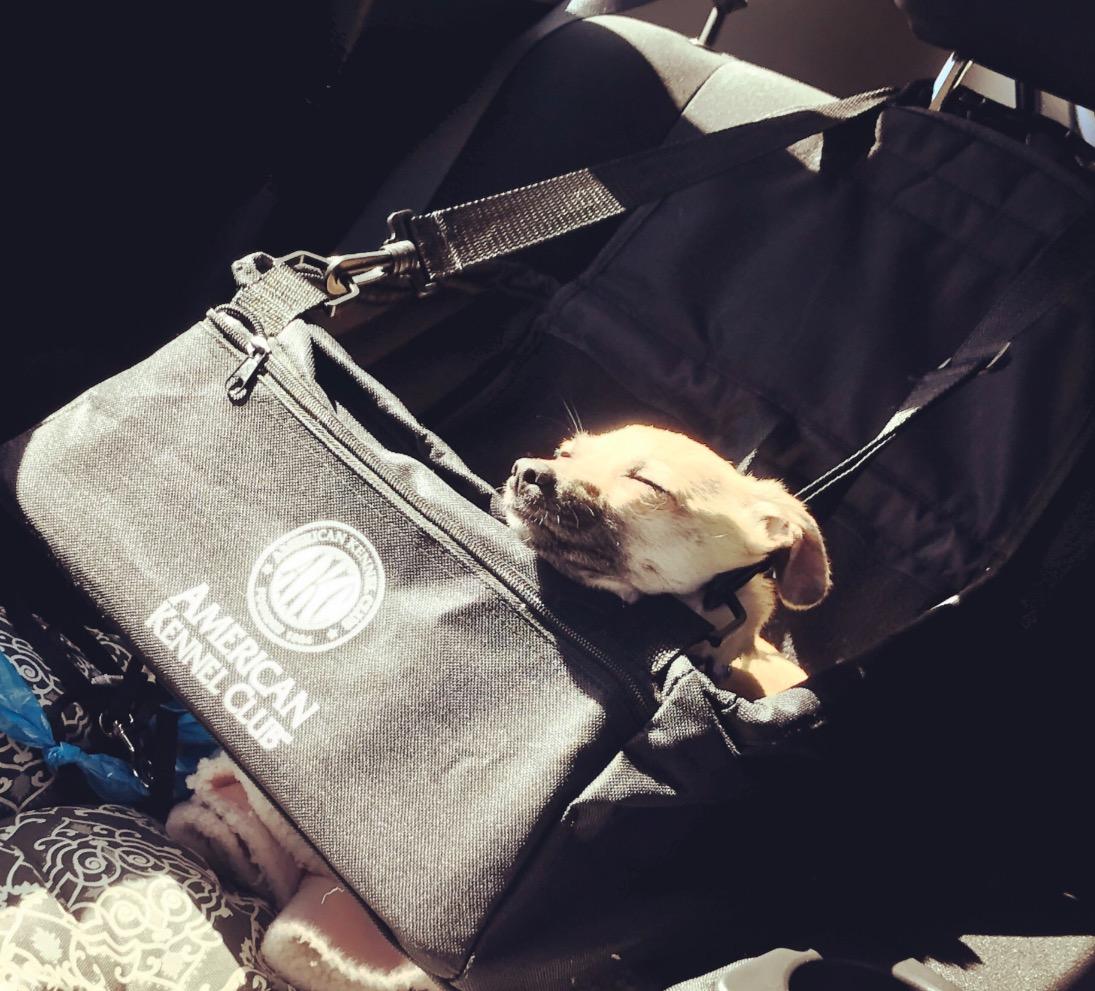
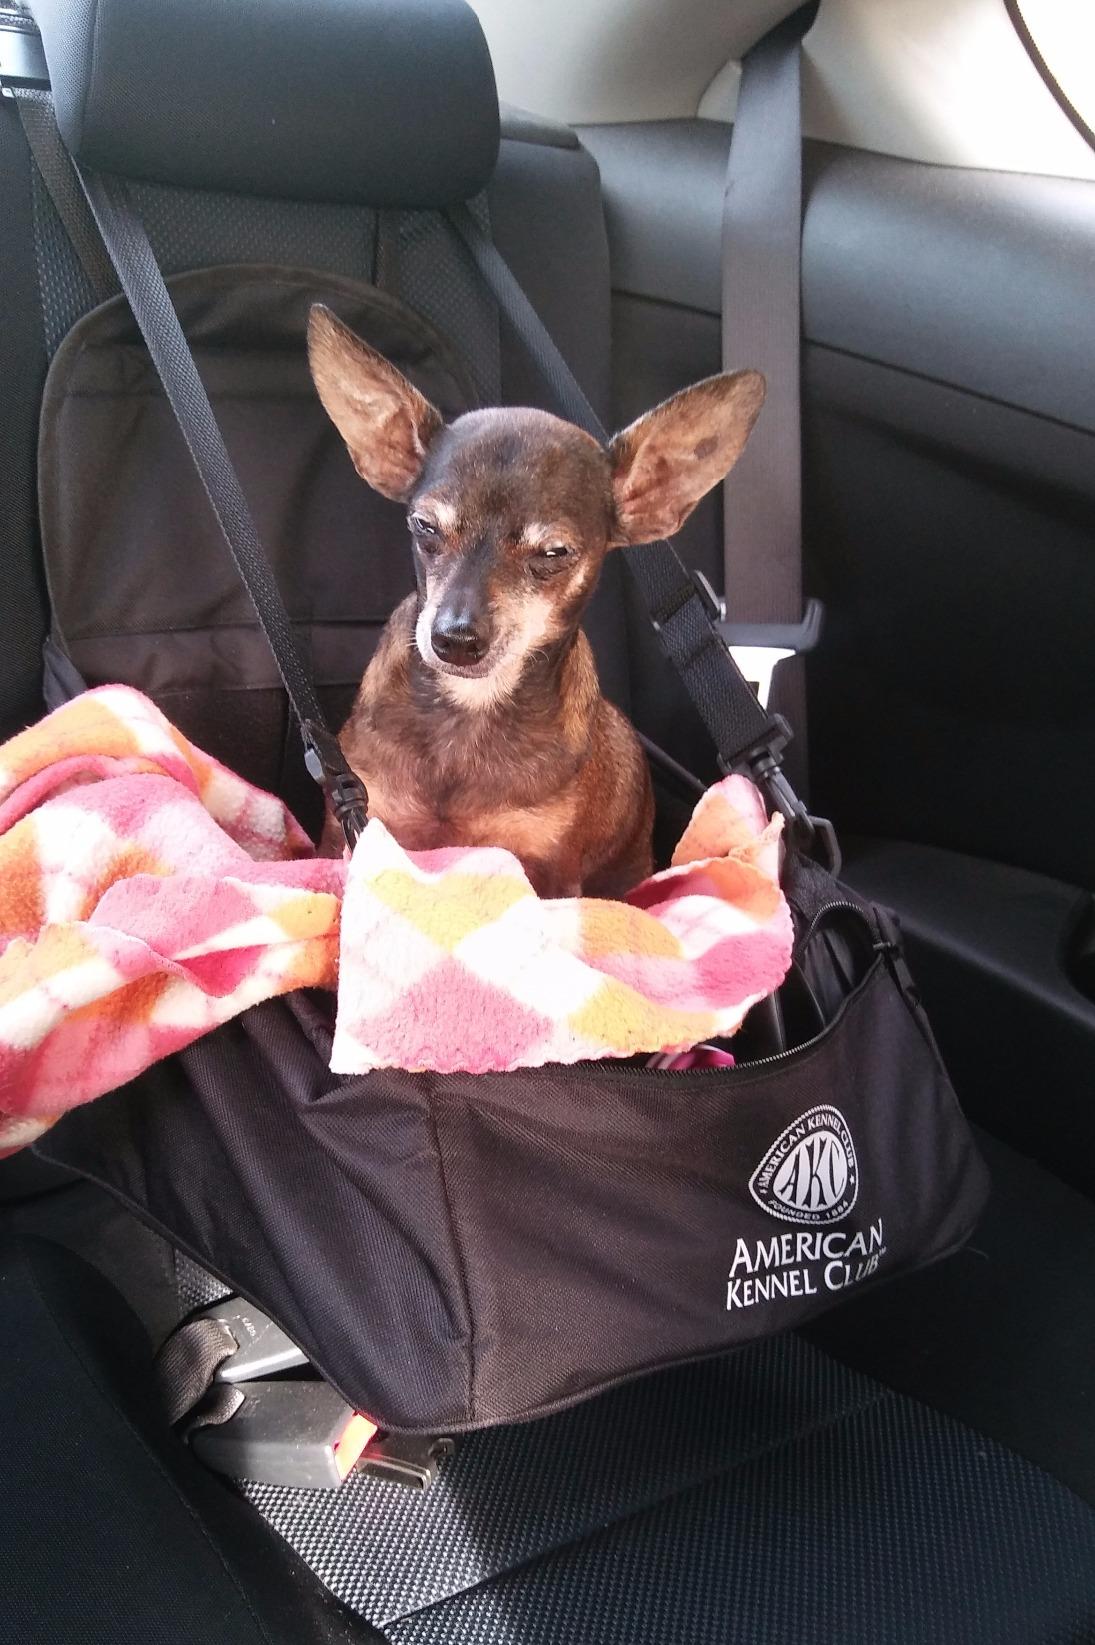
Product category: items_kennel
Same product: yes